Presidency of Dwight D. Eisenhower

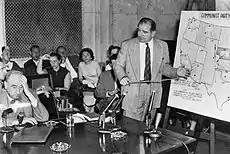
Joseph N. Welch (left) being questioned by U.S. Senator Joseph McCarthy (right), June 9, 1954.

For much of his administration, Eisenhower largely continued the policy of his predecessors in Latin America, supporting U.S.-friendly governments regardless of whether they held power through authoritarian means. The Eisenhower administration expanded military aid to Latin America, and used Pan-Americanism as a tool to prevent the spread of Soviet influence. In the late 1950s, several Latin American governments fell, partly due to a recession in the United States.